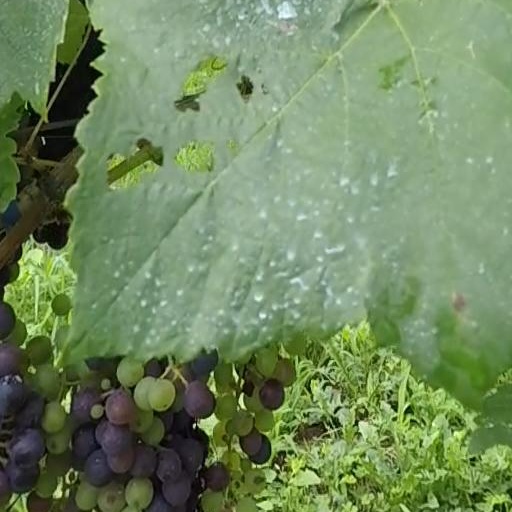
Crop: grape